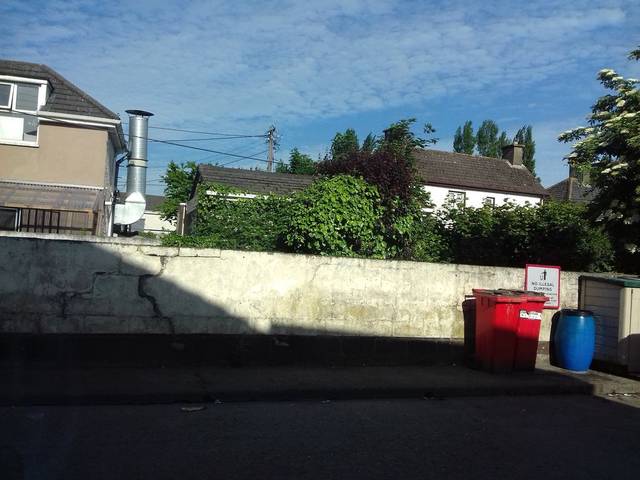
Region: Ireland
Coordinates: 53.383, -6.409